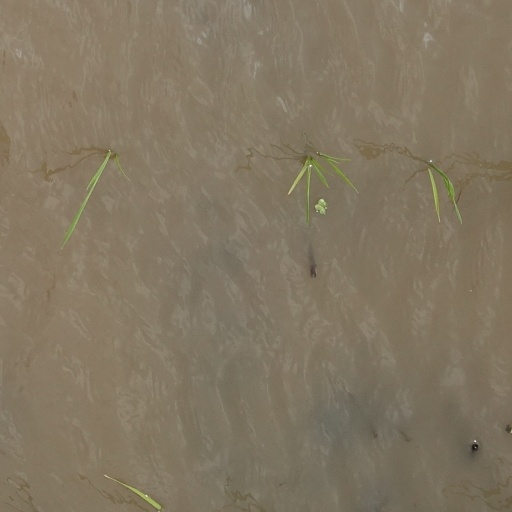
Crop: rice